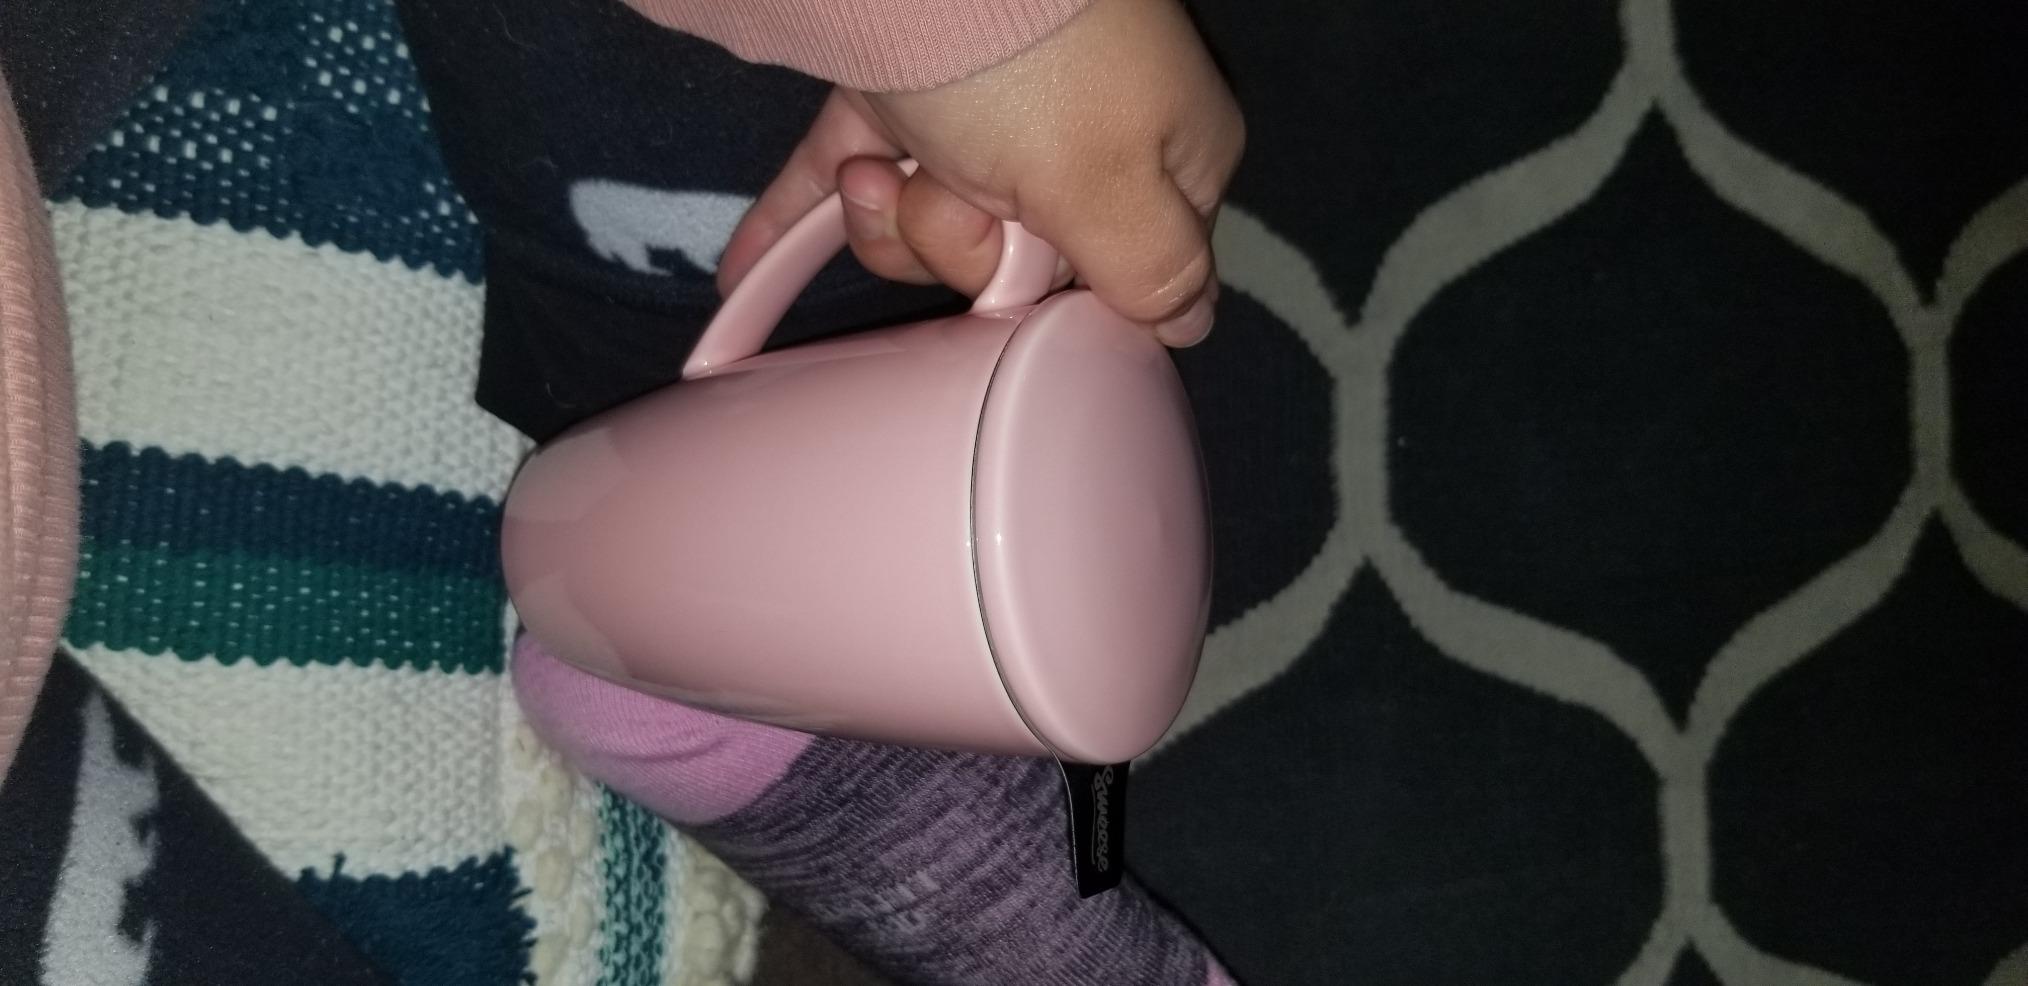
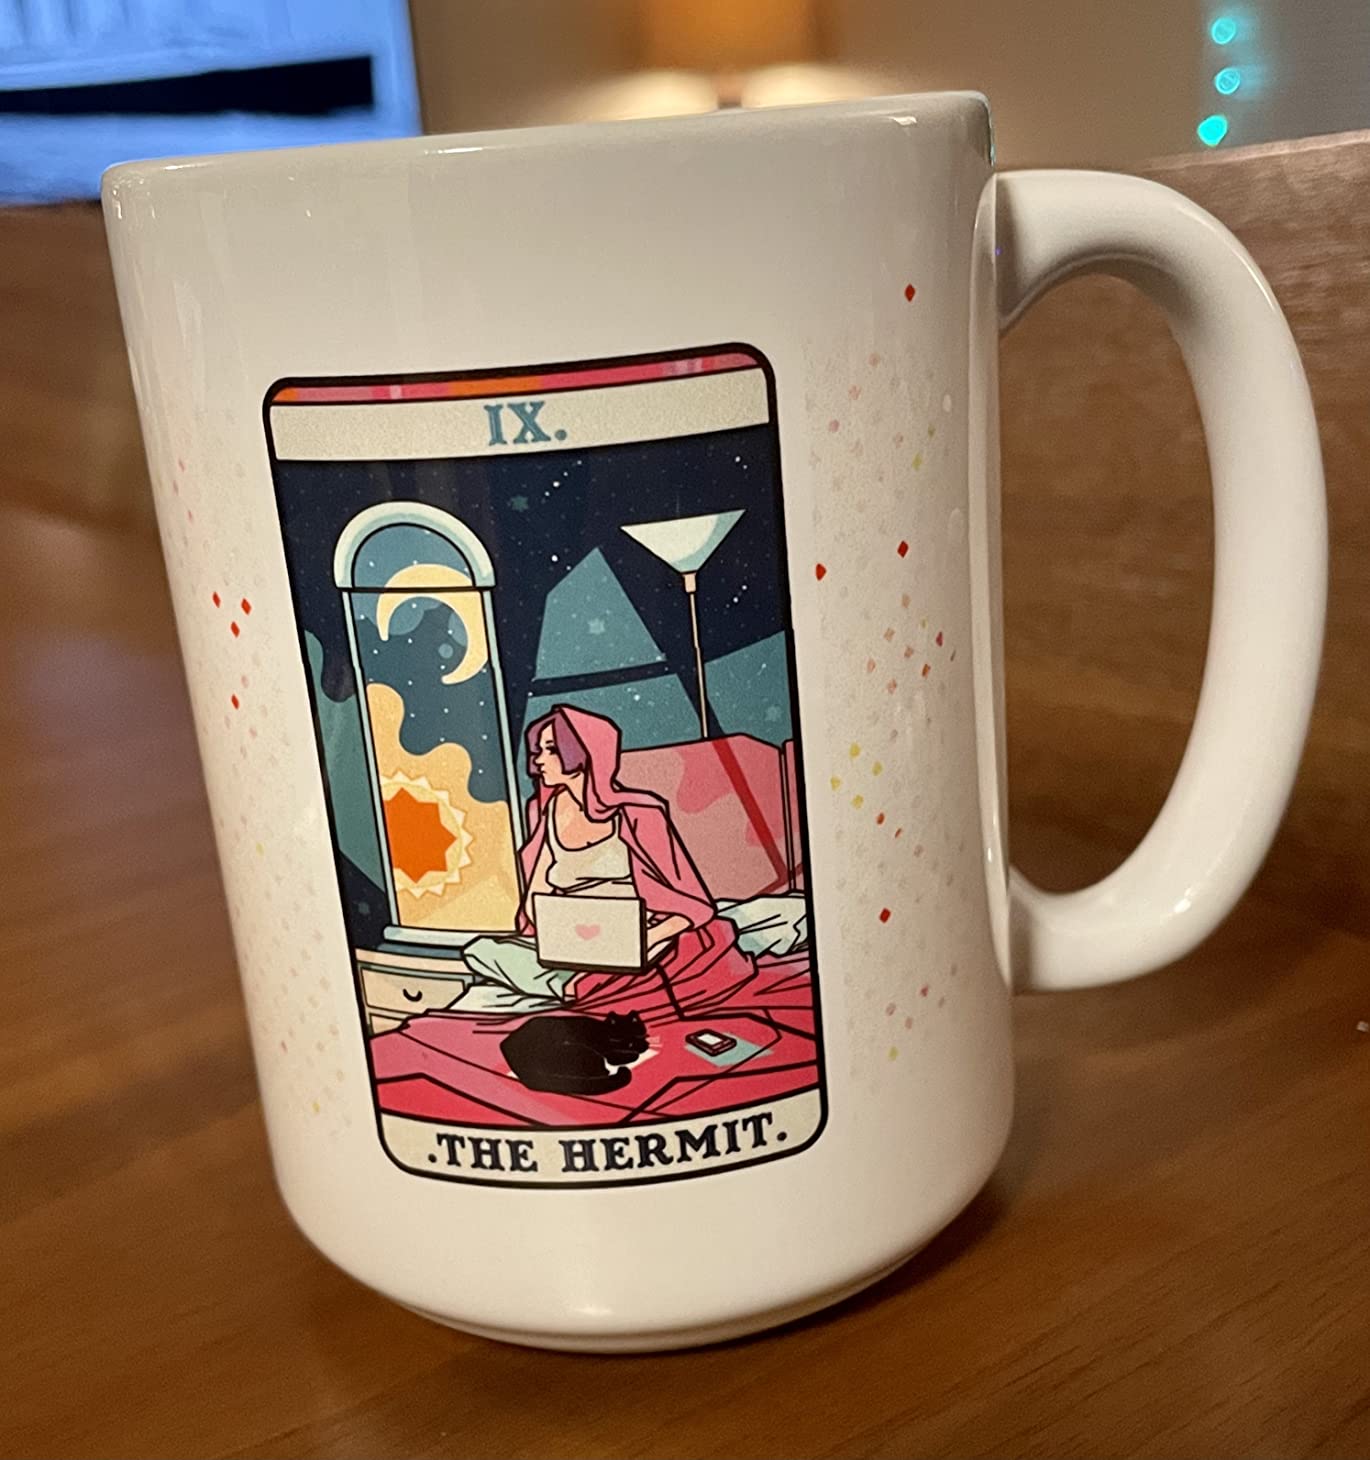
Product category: items_mug
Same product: no